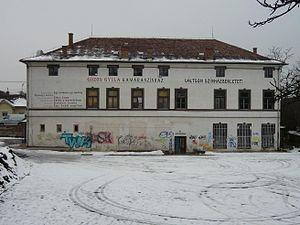
Gyula Gózon est un acteur hongrois.